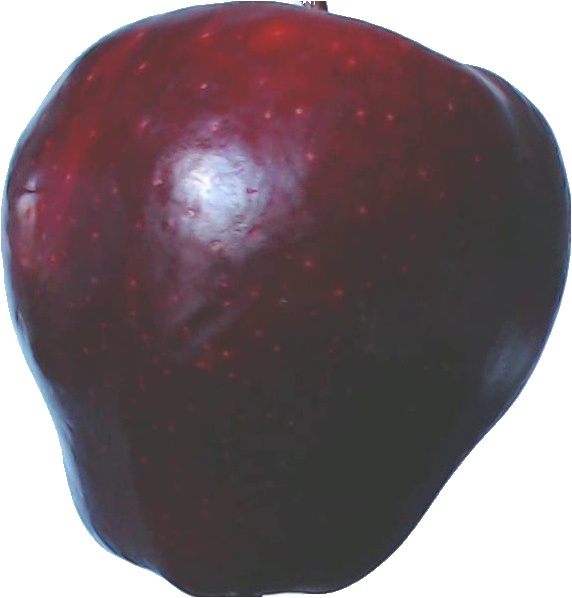
Label: apple_red_delicios_1